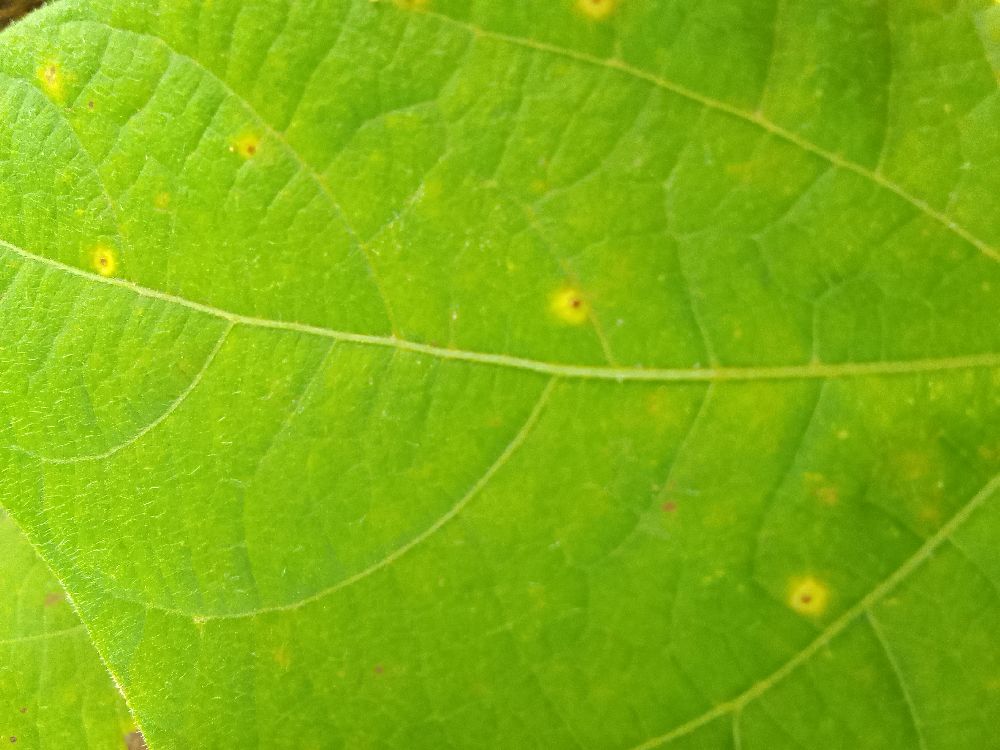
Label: rust